St George's Chapel, Windsor Castle

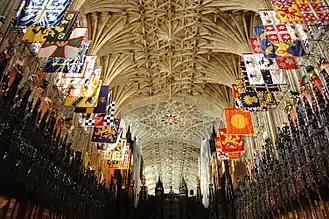
Tierceron-lierne vaulting of the choir and fan vaulting of the crossing of St George's Chapel, with the Garter banners on either side below

After their installation, members are each assigned a stall in the chapel choir above which his or her heraldic devices are displayed. A member's sword is placed beneath a helmet which is decorated with a mantling and topped with a crest, coronet or crown. Above this, a member's heraldic banner is hoisted emblazoned with his arms.